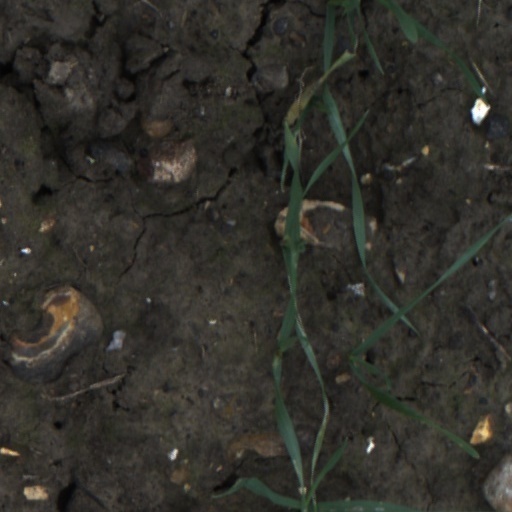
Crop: wheat